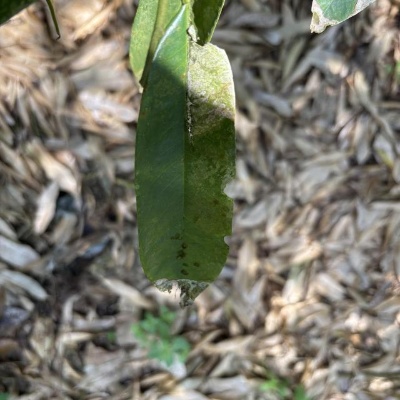
Label: Leaf_Blight